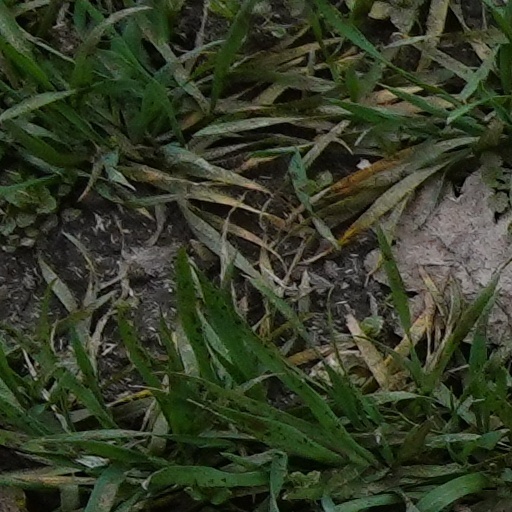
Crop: wheat